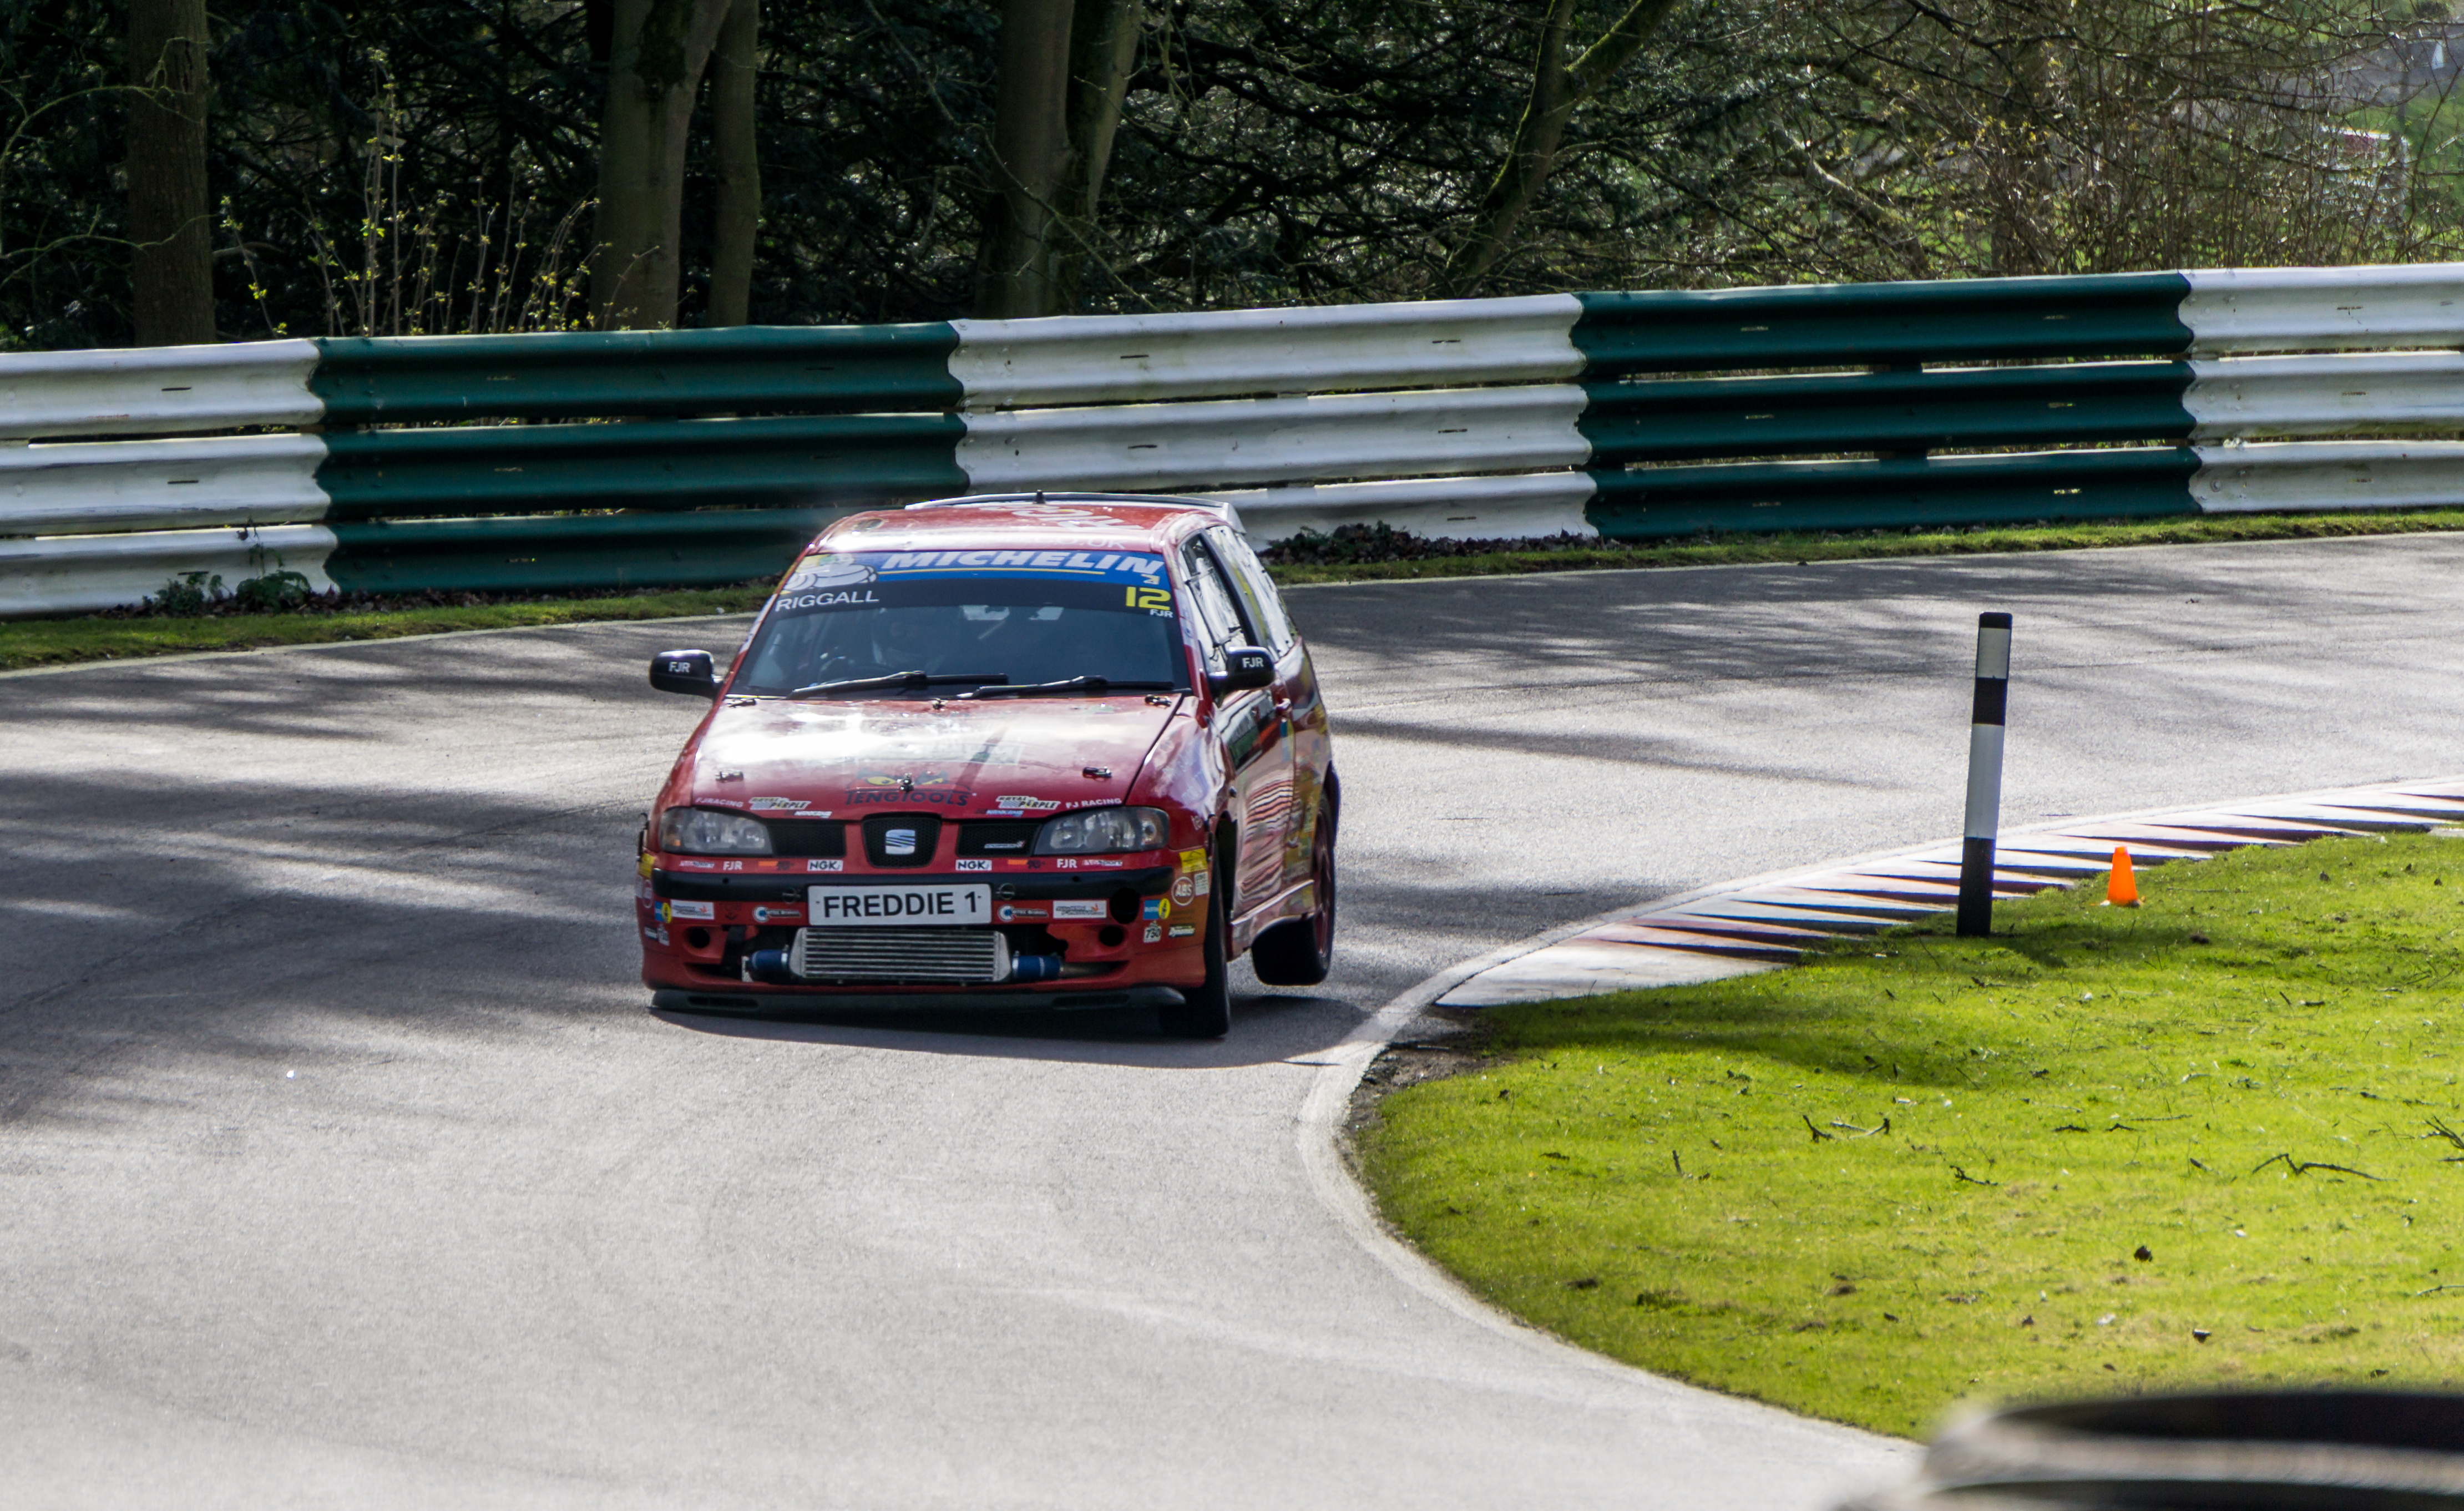
track, car, driving, vehicle, park, 2016, race, sports, racing, sony, day, race track, february, motorsport, ilce6000, trackday, 28th, cadwell, opentrack, auto racing, automobile make, automotive design, rallycross, rallying, world rally championship